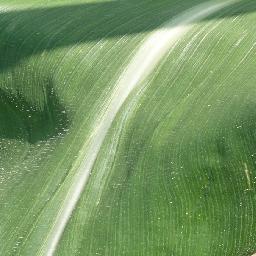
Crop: corn
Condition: (maize)_healthy